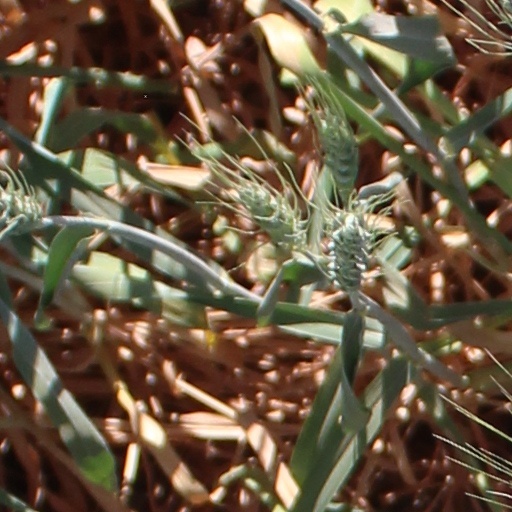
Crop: wheat